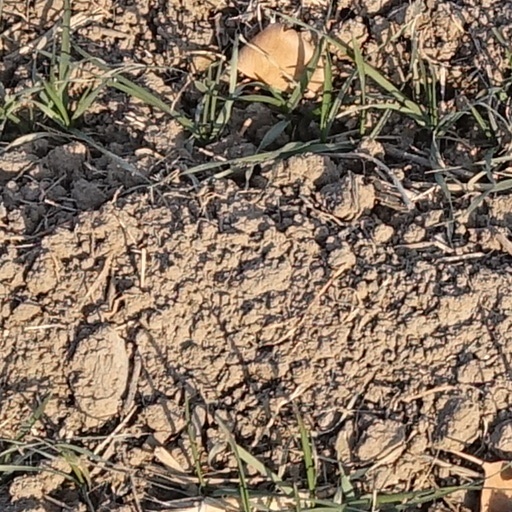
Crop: wheat